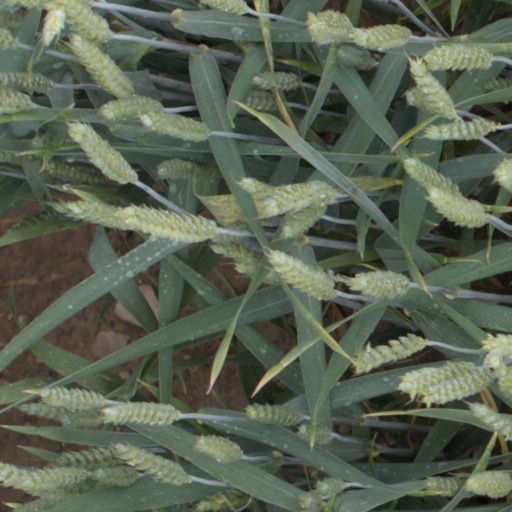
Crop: wheat